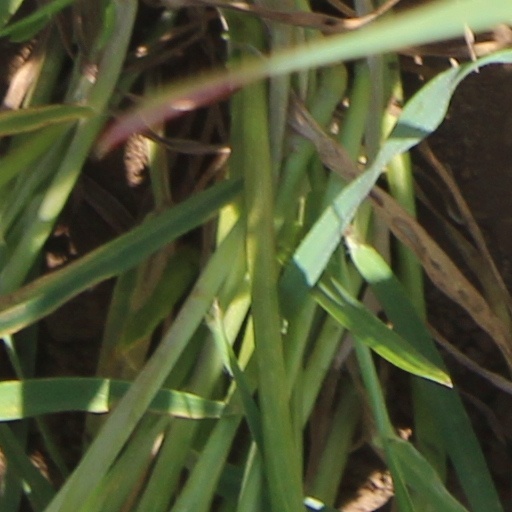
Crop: wheat